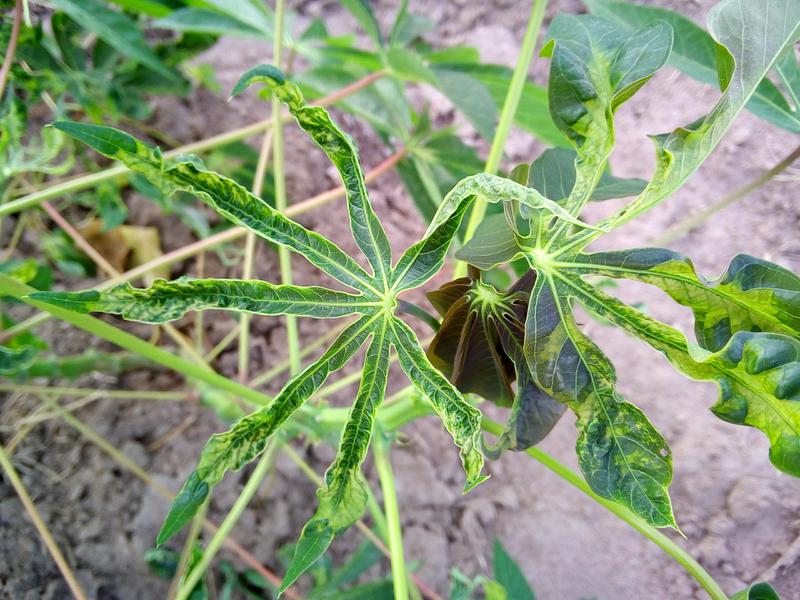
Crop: cassava
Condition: green_mottle